Mozambique Defence Armed Forces

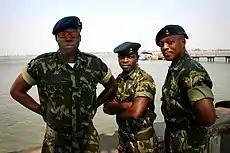
Mozambican soldiers

The Mozambique Defence Armed Forces (FADM) are the national armed forces of Mozambique. They include the General Staff of the Armed Forces and three branches of service: Army, Air Force and Navy.